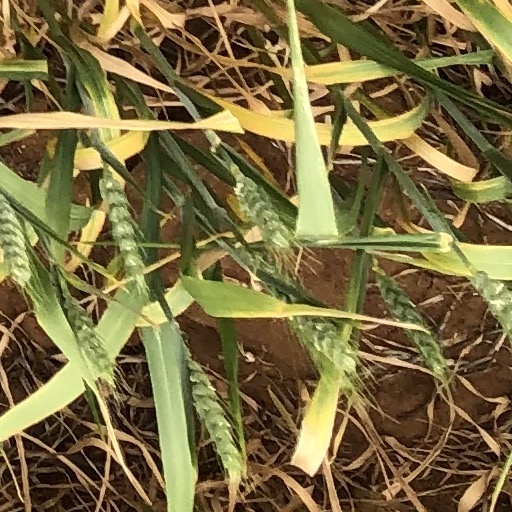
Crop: wheat